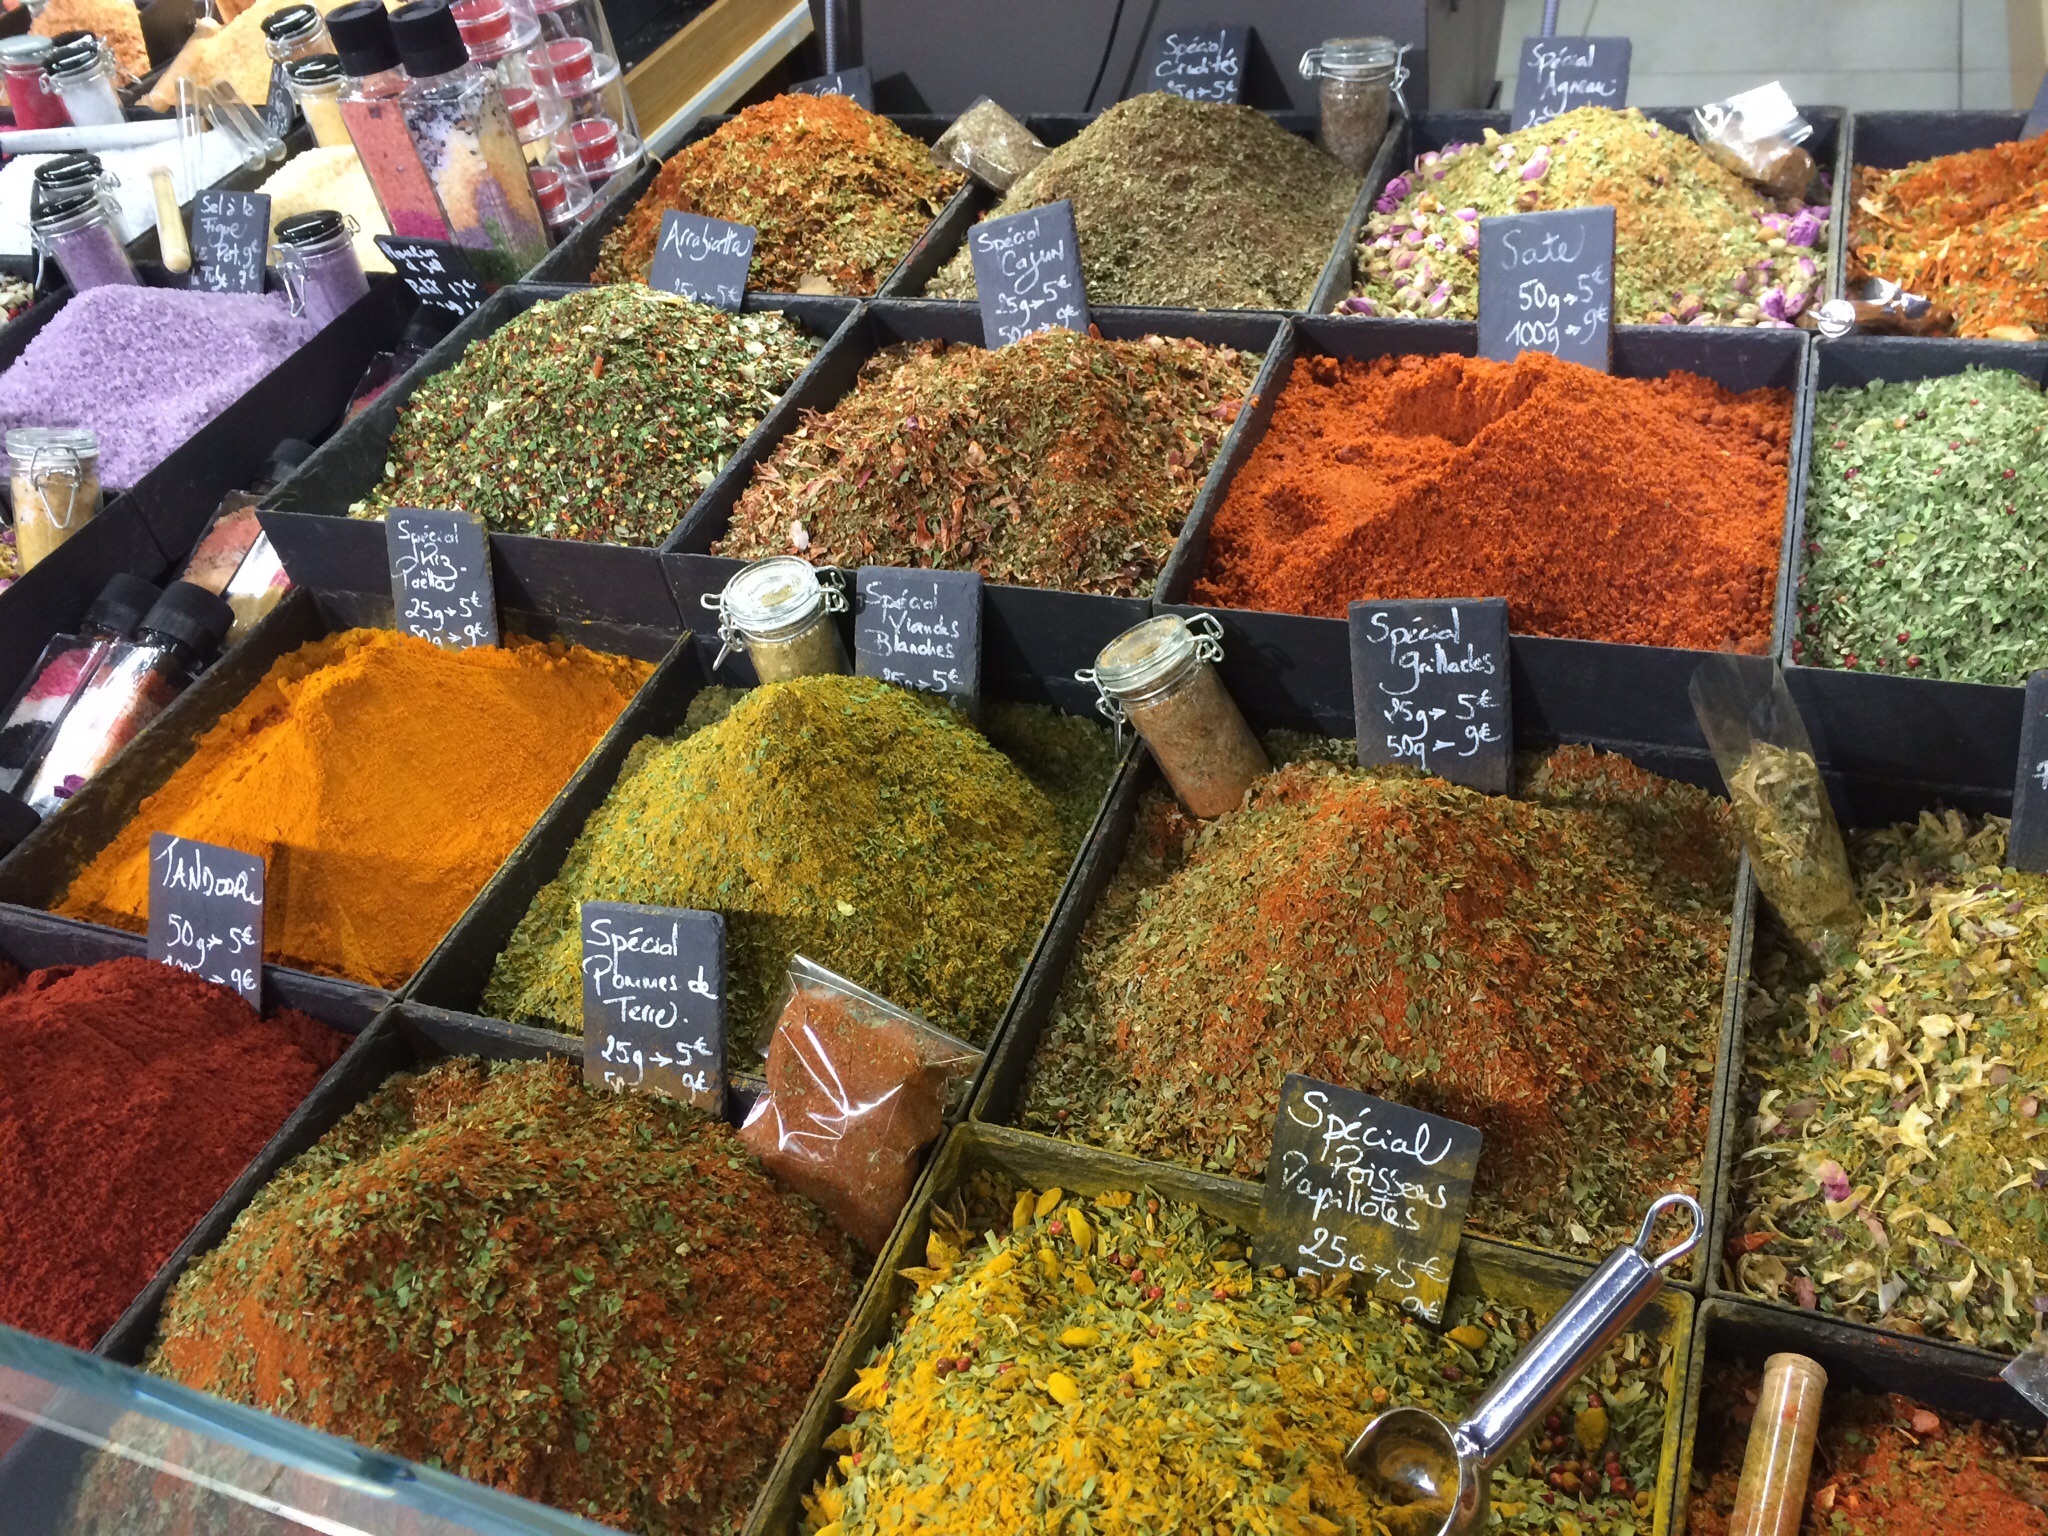
city, food, chili, ingredient, autumn, bazaar, market, marketplace, public space, spices, herbs, flavor, human settlement, gal